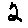
Label: 2